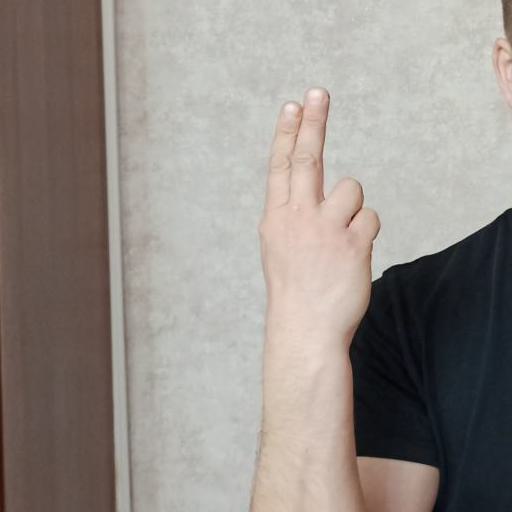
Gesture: two_up_inverted